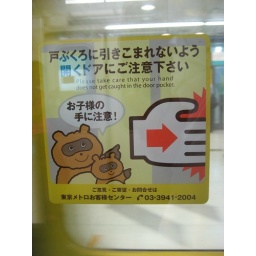
These bears want you to not get your hands caught in the train door! (PSA series)